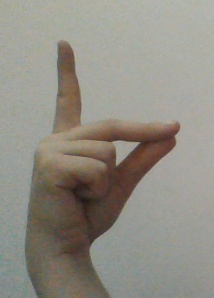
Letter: ta